The Transformers: Infiltration

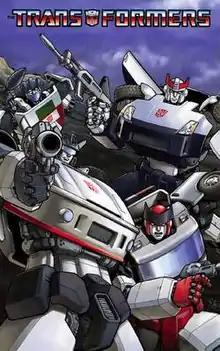
Trade Paperback cover by E. J. Su

The Transformers: Infiltration is a six-issue comic book mini-series, published by IDW Publishing, based on the Transformers. The series was previewed with a #0 in October, 2005, formally launched with #1 in January 2006 and ended with #6 in July.